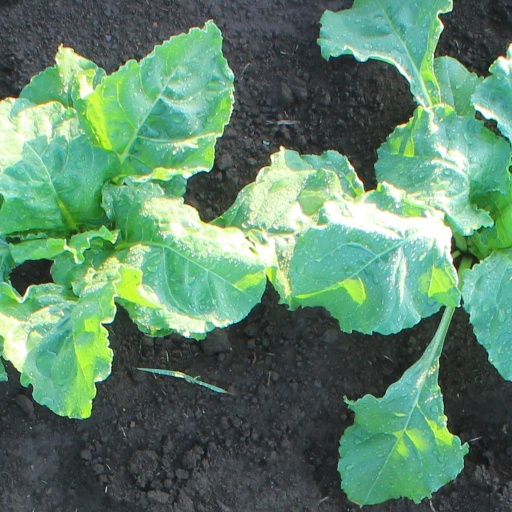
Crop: sugar beet